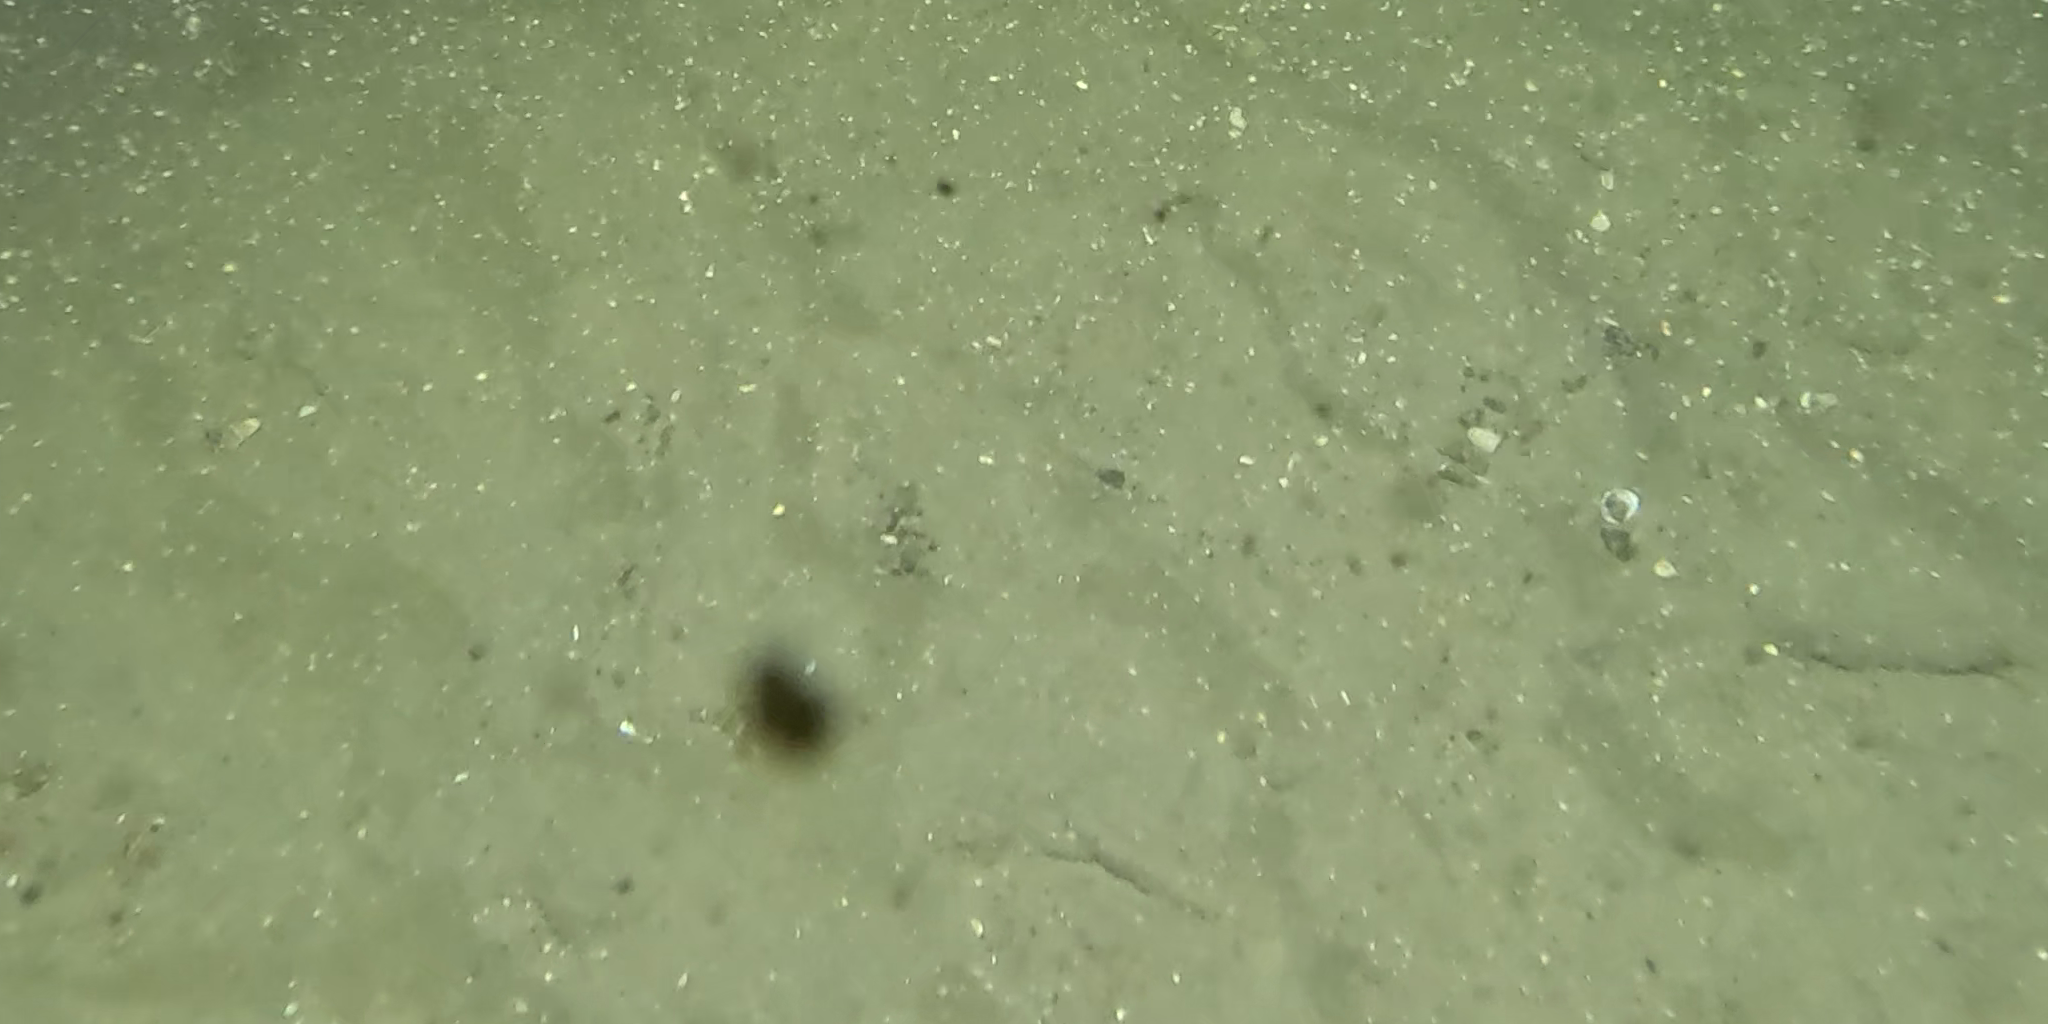
Seabed habitat: sand